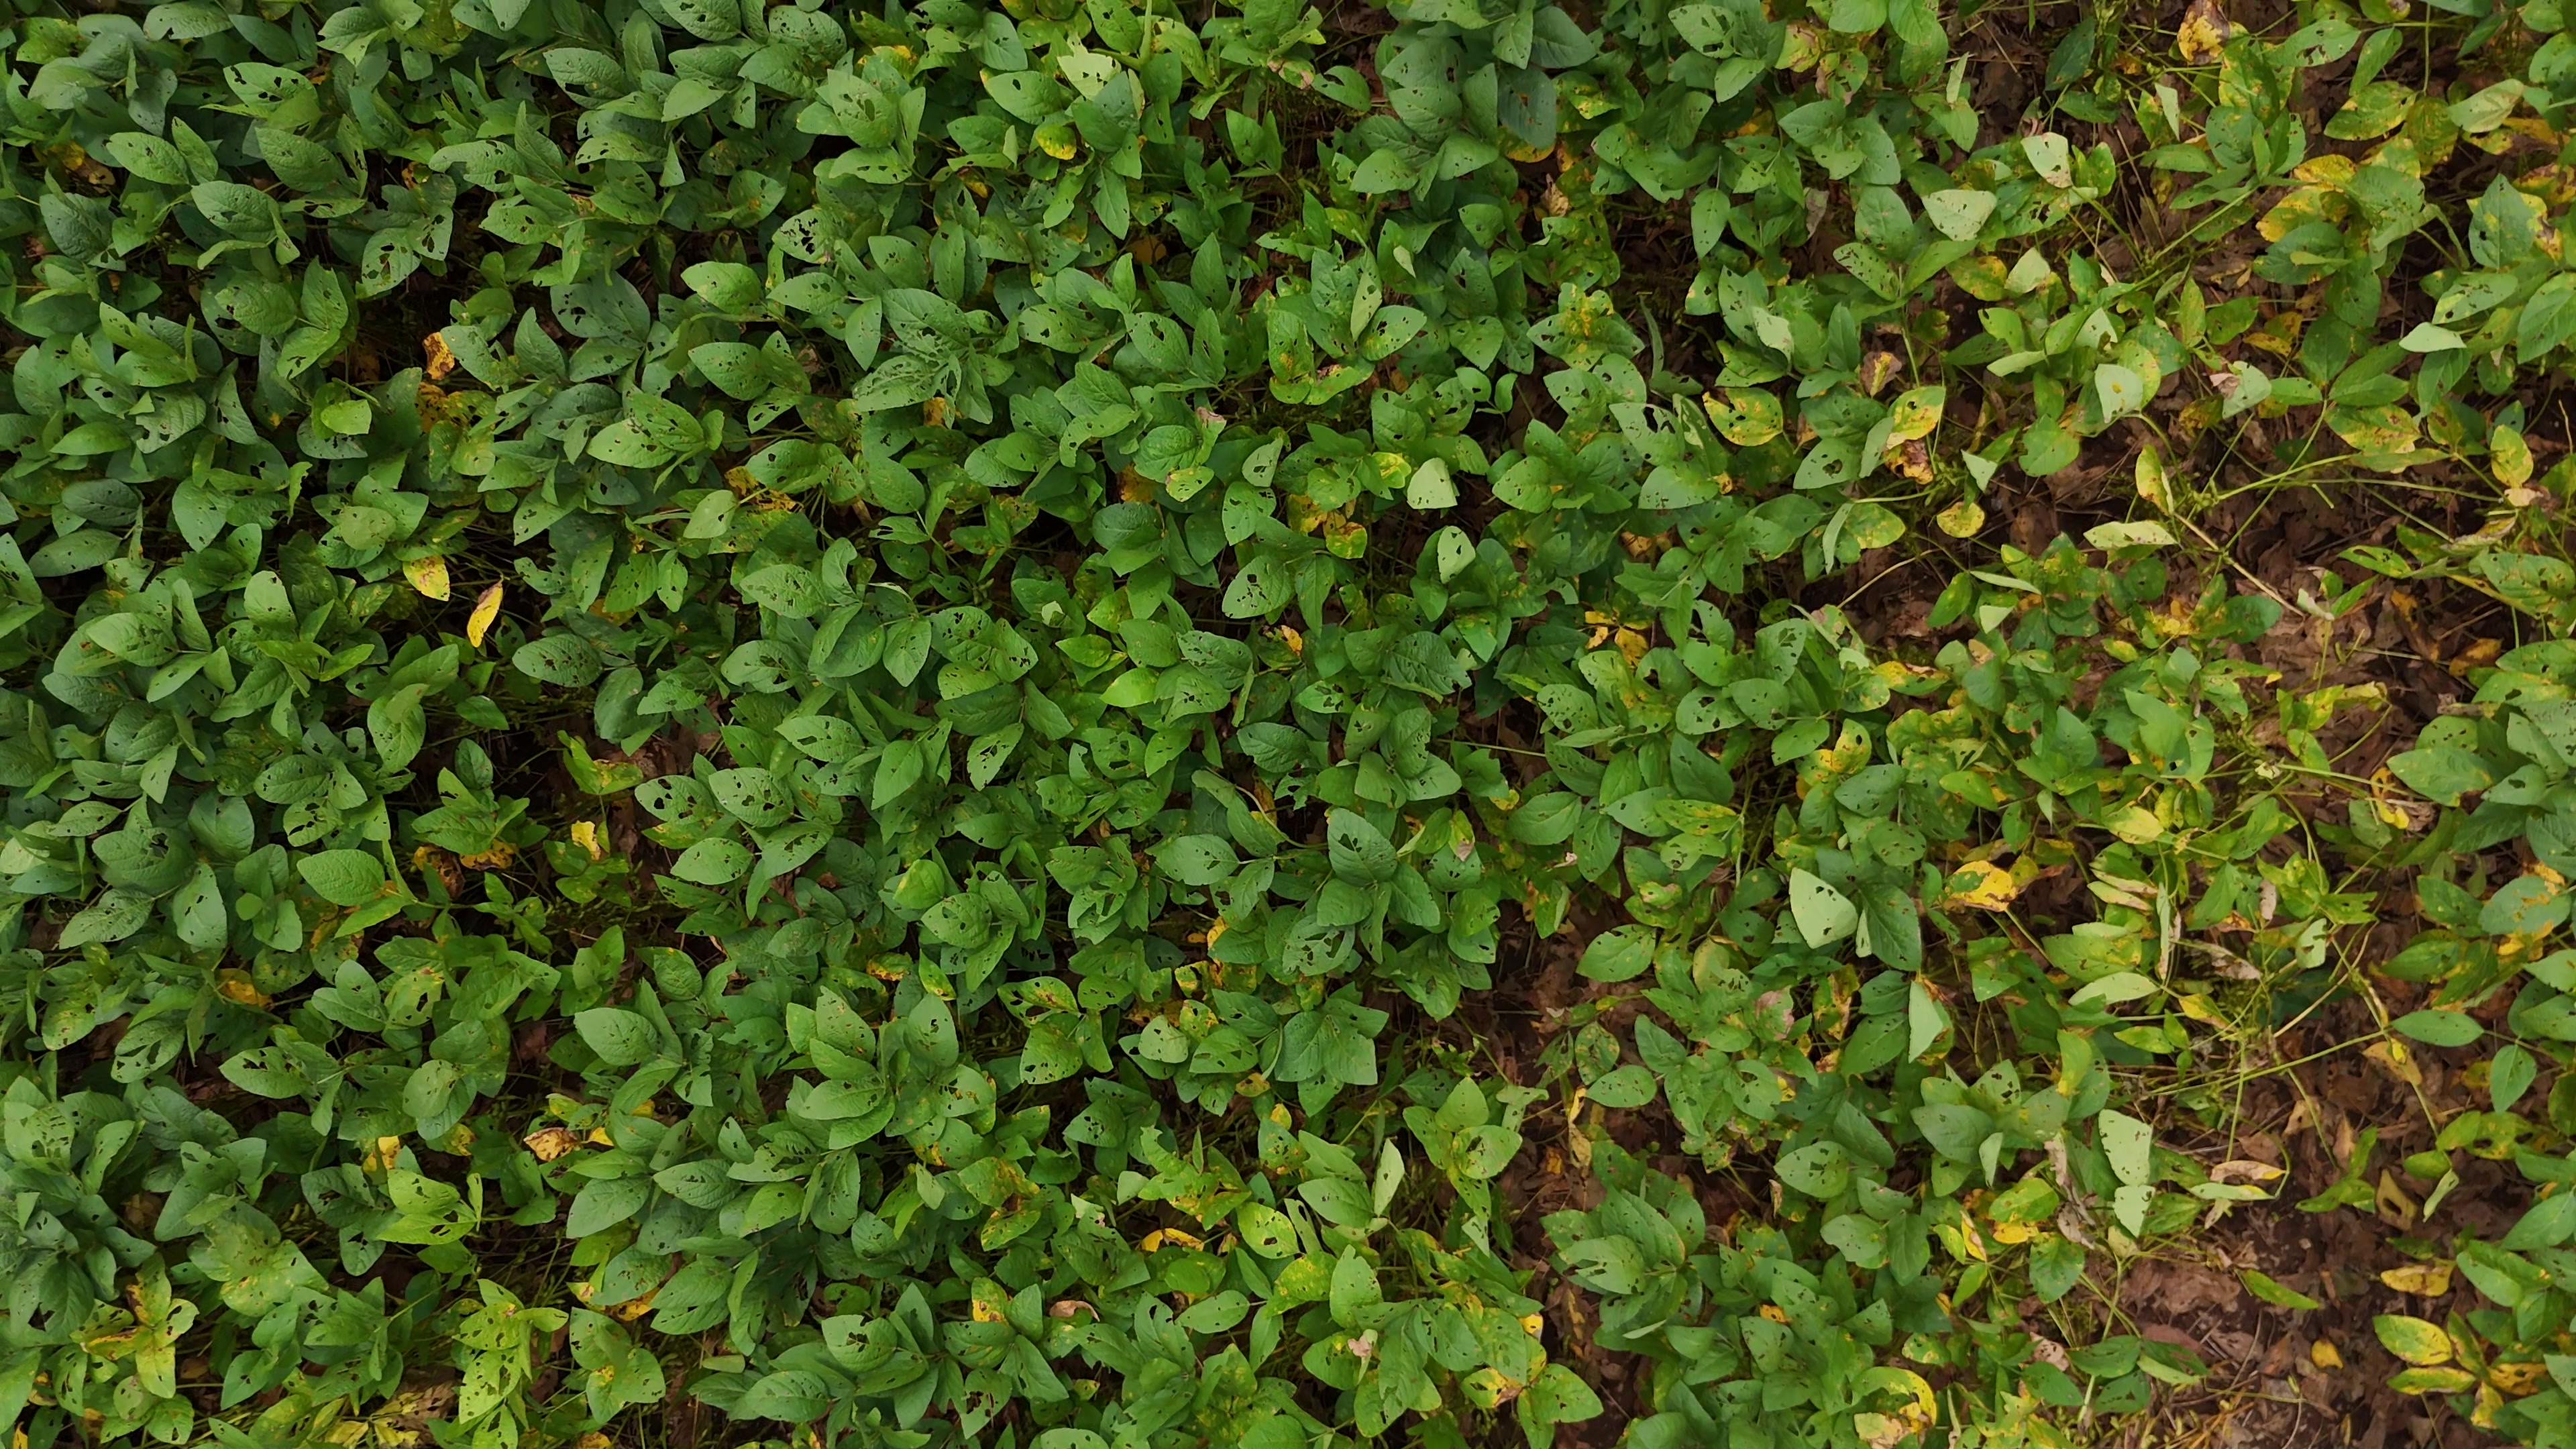
Label: Rust